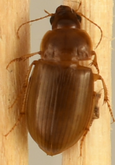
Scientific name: Amara quenseli
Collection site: Onaqui Site (ONAQ), plot ONAQ_005